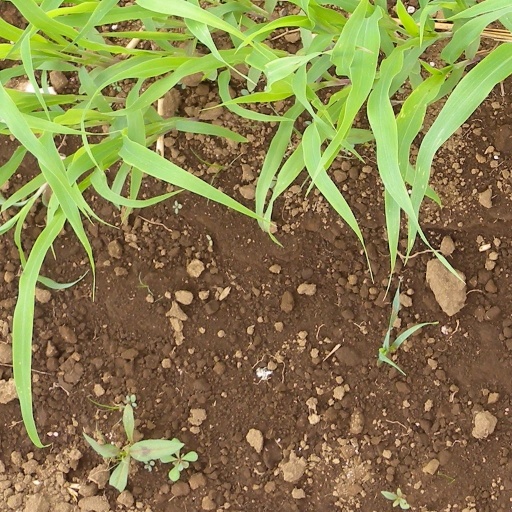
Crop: sorghum